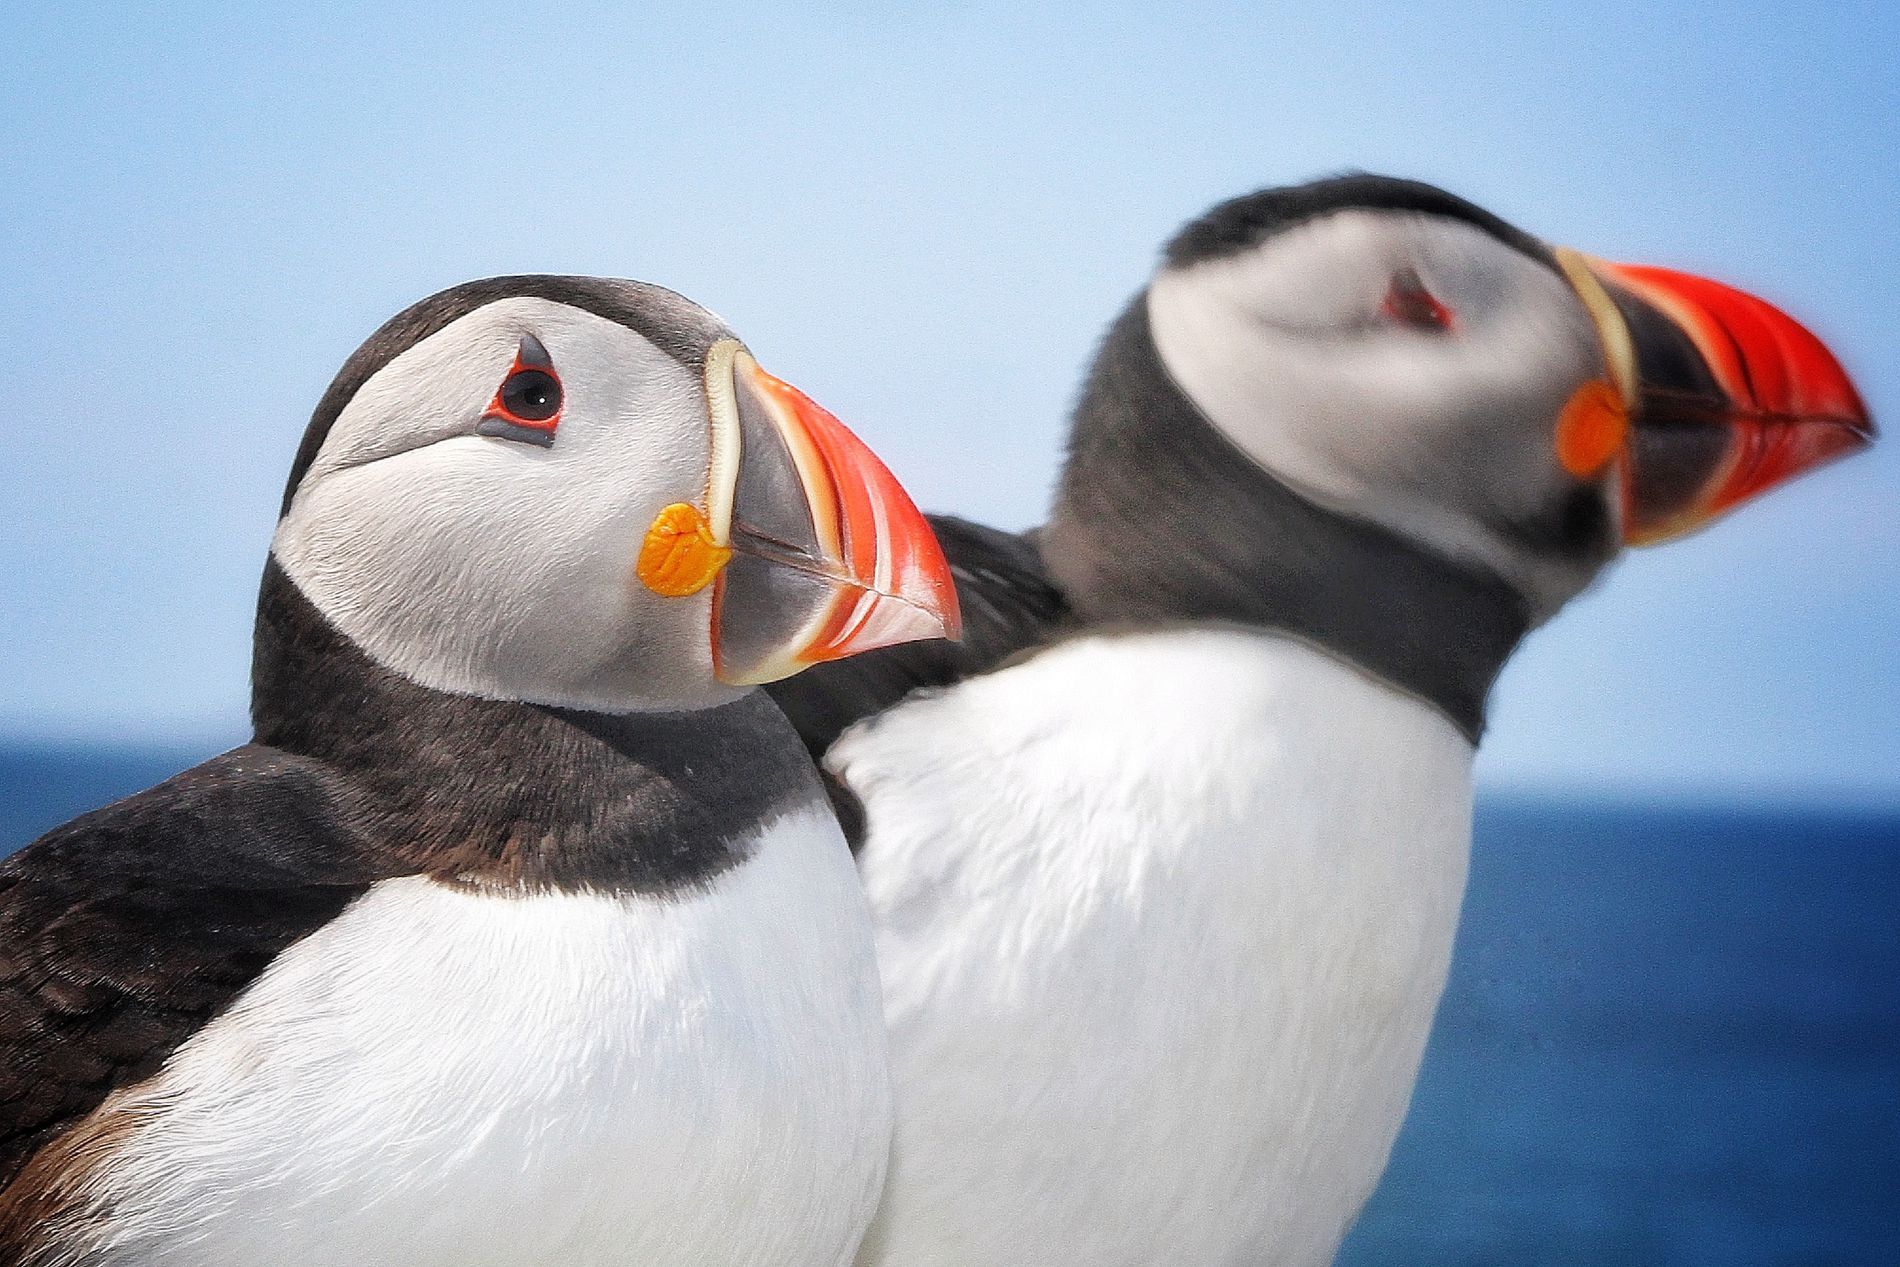
Two white and black penguins
This image shows two penguins with color black and white. It's beak seems to be orange. The sea is blue. The sky is not clear.
close-up shot. This scene shows a two penguins standing near to the sea. The main focus are the penguins. The atmosphere feels natural. The setting seems to be outdoors.
Labels: Animal, Bird, Beak, Penguin, Puffin, sky, Sea
Camera: Canon Canon EOS 7D
Aperture: F16
Exposure: 1/250 sec
ISO: 400
Focal length: 75